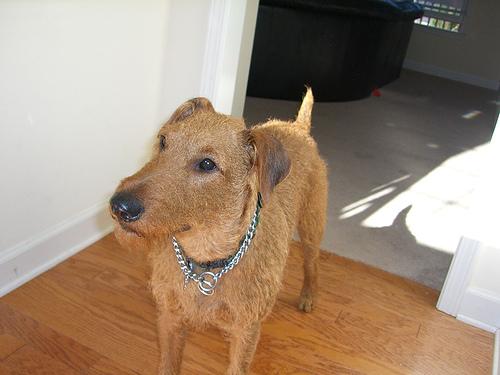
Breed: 207-n000036-Irish_terrier